Estado Novo (Portugal)

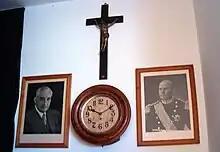
Required elements of primary schools during the "Estado Novo": a crucifix and portraits of Salazar and Américo Tomás

On 13 November 1972, a sovereign wealth fund ("Fundo do Ultramar" - the Overseas Fund) was enacted through the Decree Law "Decreto-Lei No. 448/ /72" and the Ministry of Defense ordinance "Portaria 696/72", in order to finance the counterinsurgency effort in the Portuguese overseas territories. In addition, new decree laws (Decree Law: "Decretos-Leis Nos. 353, de 13 de Julho de 1973, e 409, de 20 de Agosto") were enforced in order to cut down military expenses and increase the number of officers by incorporating irregular militia as if they were regular military academy officers.